Battle of Gettysburg

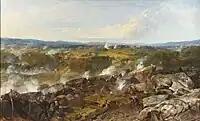
American Zouave regiments during the Battle of Gettysburg

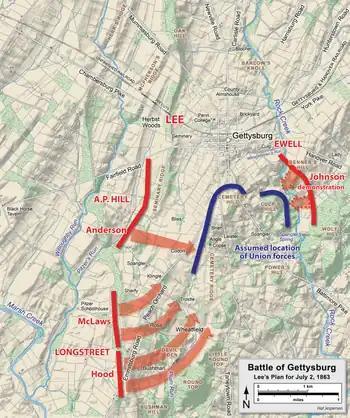
Confederate general Robert E. Lee's plan for the second day of the Battle of Gettysburg, fought on July 2, 1863

Anticipating that the Confederates would march on Gettysburg from the west on the morning of July 1, Buford laid out his defenses on three ridges west of the town: "Herr Ridge", "McPherson Ridge" and "Seminary Ridge". These were appropriate terrain for a delaying action by his small cavalry division against superior Confederate infantry forces, meant to buy time awaiting the arrival of Union infantrymen who could occupy the strong defensive positions south of town at Cemetery Hill, Cemetery Ridge, and Culp's Hill. Buford understood that if the Confederates could gain control of these heights, Meade's army would have difficulty dislodging them.